Dan Knott (footballer)

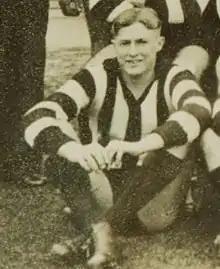
Knott in 1941

Daniel Richard Knott (20 June 1918 – 11 June 2014) was an Australian rules footballer who played with Collingwood and Richmond in the Victorian Football League (VFL).